Willy Coppens

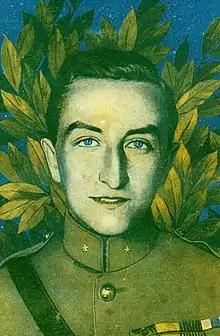

Willy Omer François Jean baron Coppens de Houthulst, DSO MC (6 July 1892 – 21 December 1986) was Belgium's leading fighter ace and the champion "balloon buster" of World War I. He was credited with 37 confirmed victories and six probables.